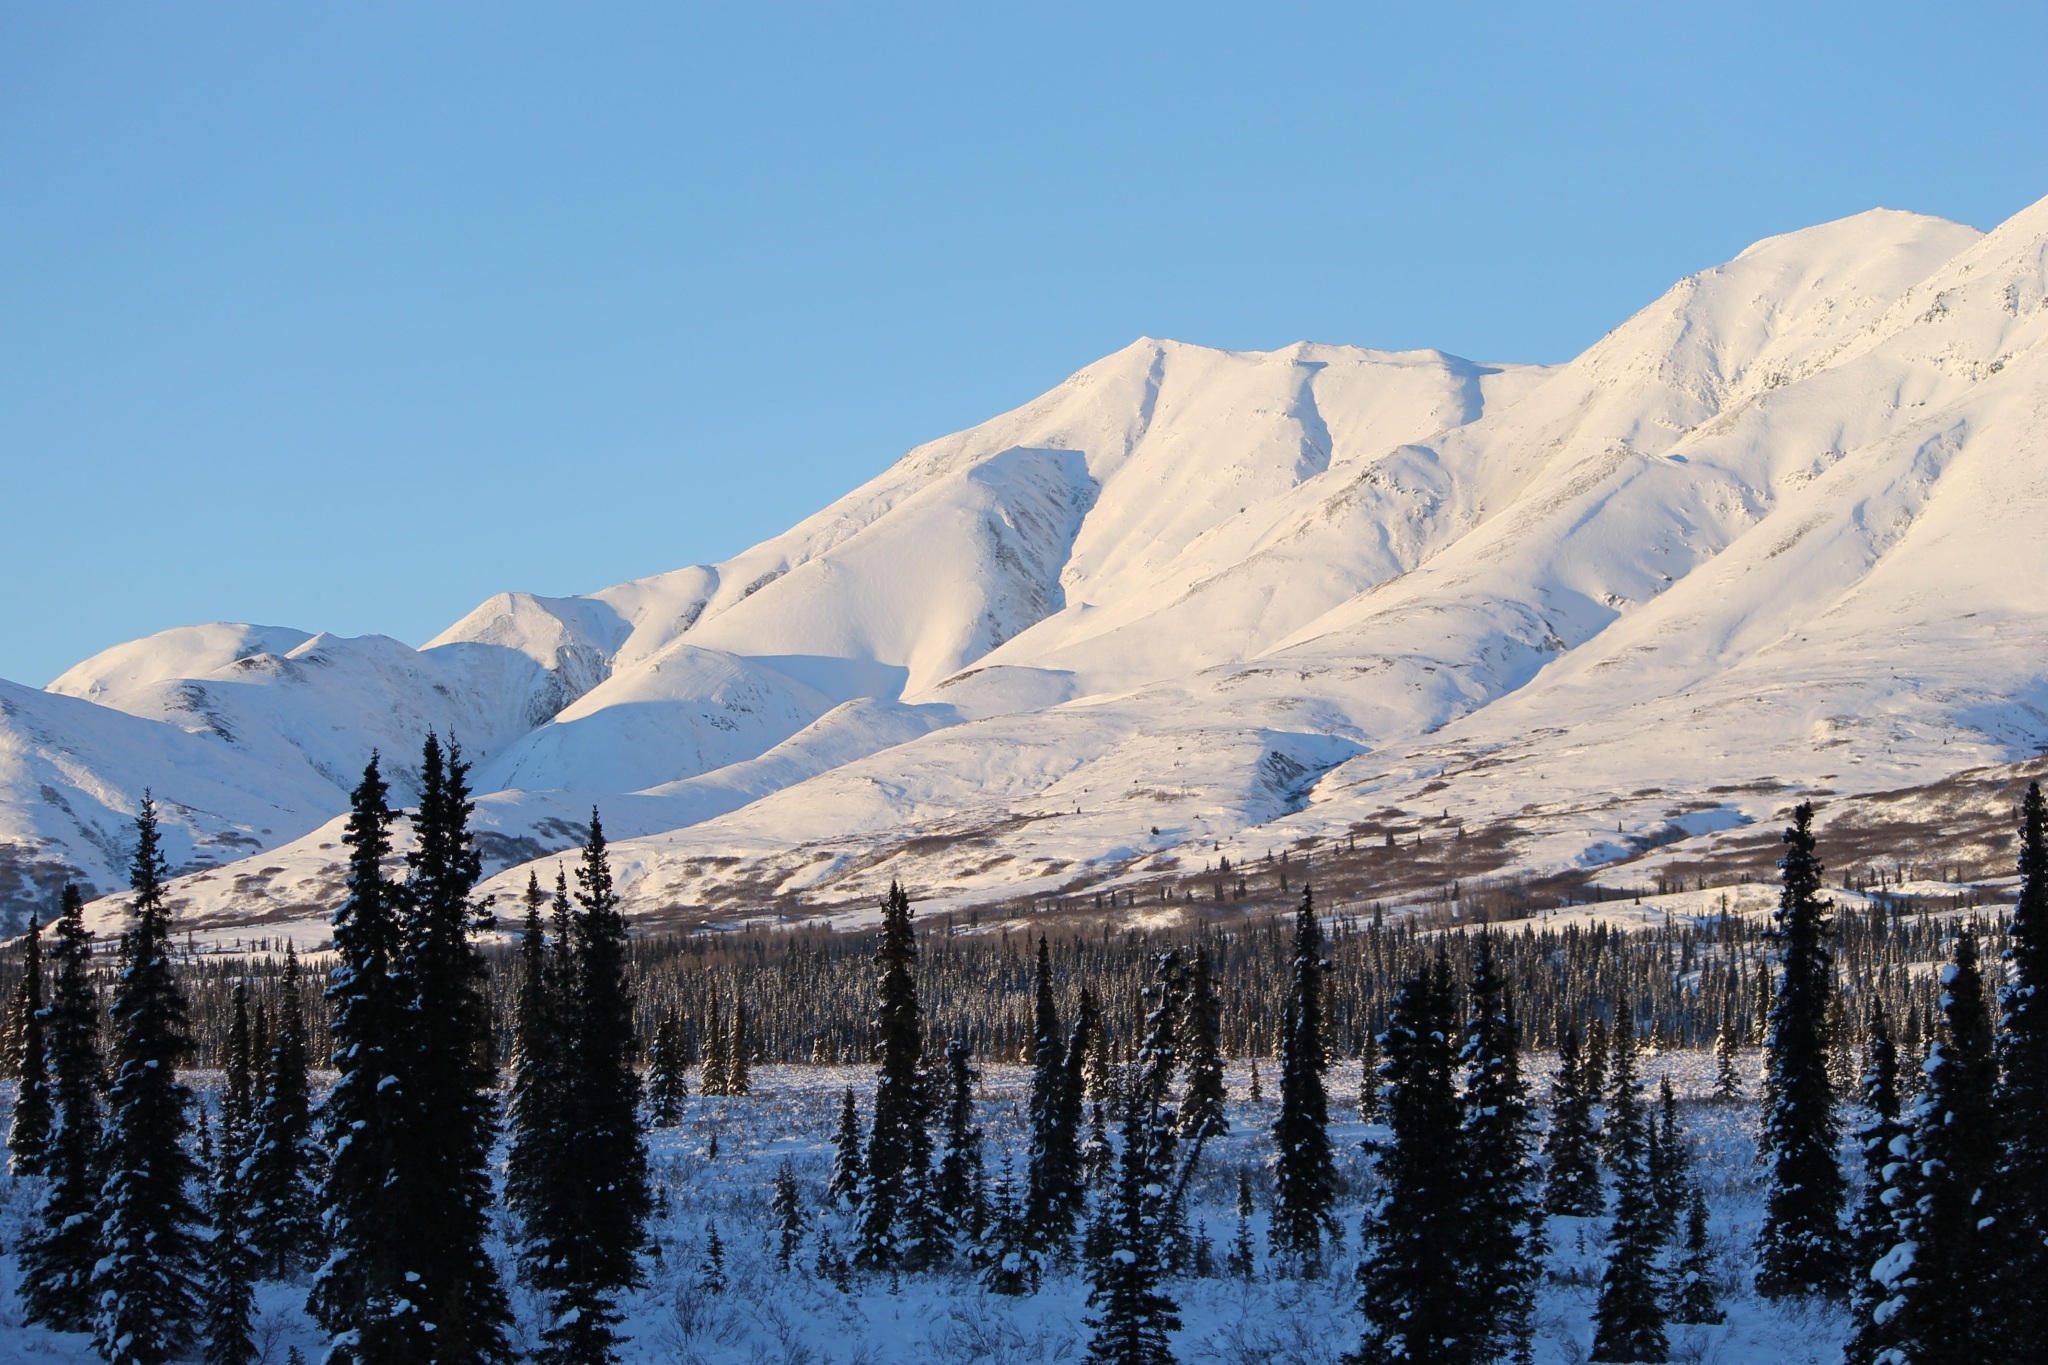
landscape, nature, wilderness, mountain, snow, cold, winter, cloud, sky, white, lake, mountain range, ice, reflection, scenic, park, scenery, weather, usa, blue, arctic, season, trees, national, alps, plateau, alaska, loch, mountainous, landform, geographical feature, mountainous landforms